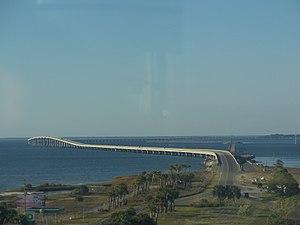
Cet article a pour vocation de présenter une liste de ponts remarquables aux États-Unis, soit par leurs caractéristiques dimensionnelles, soit par leur intérêt architectural ou historique.
L'île Saint Georges ou Saint Georges Island est une île barrière des États-Unis d'Amérique dans le Panhandle de Floride dans le comté de Franklin.